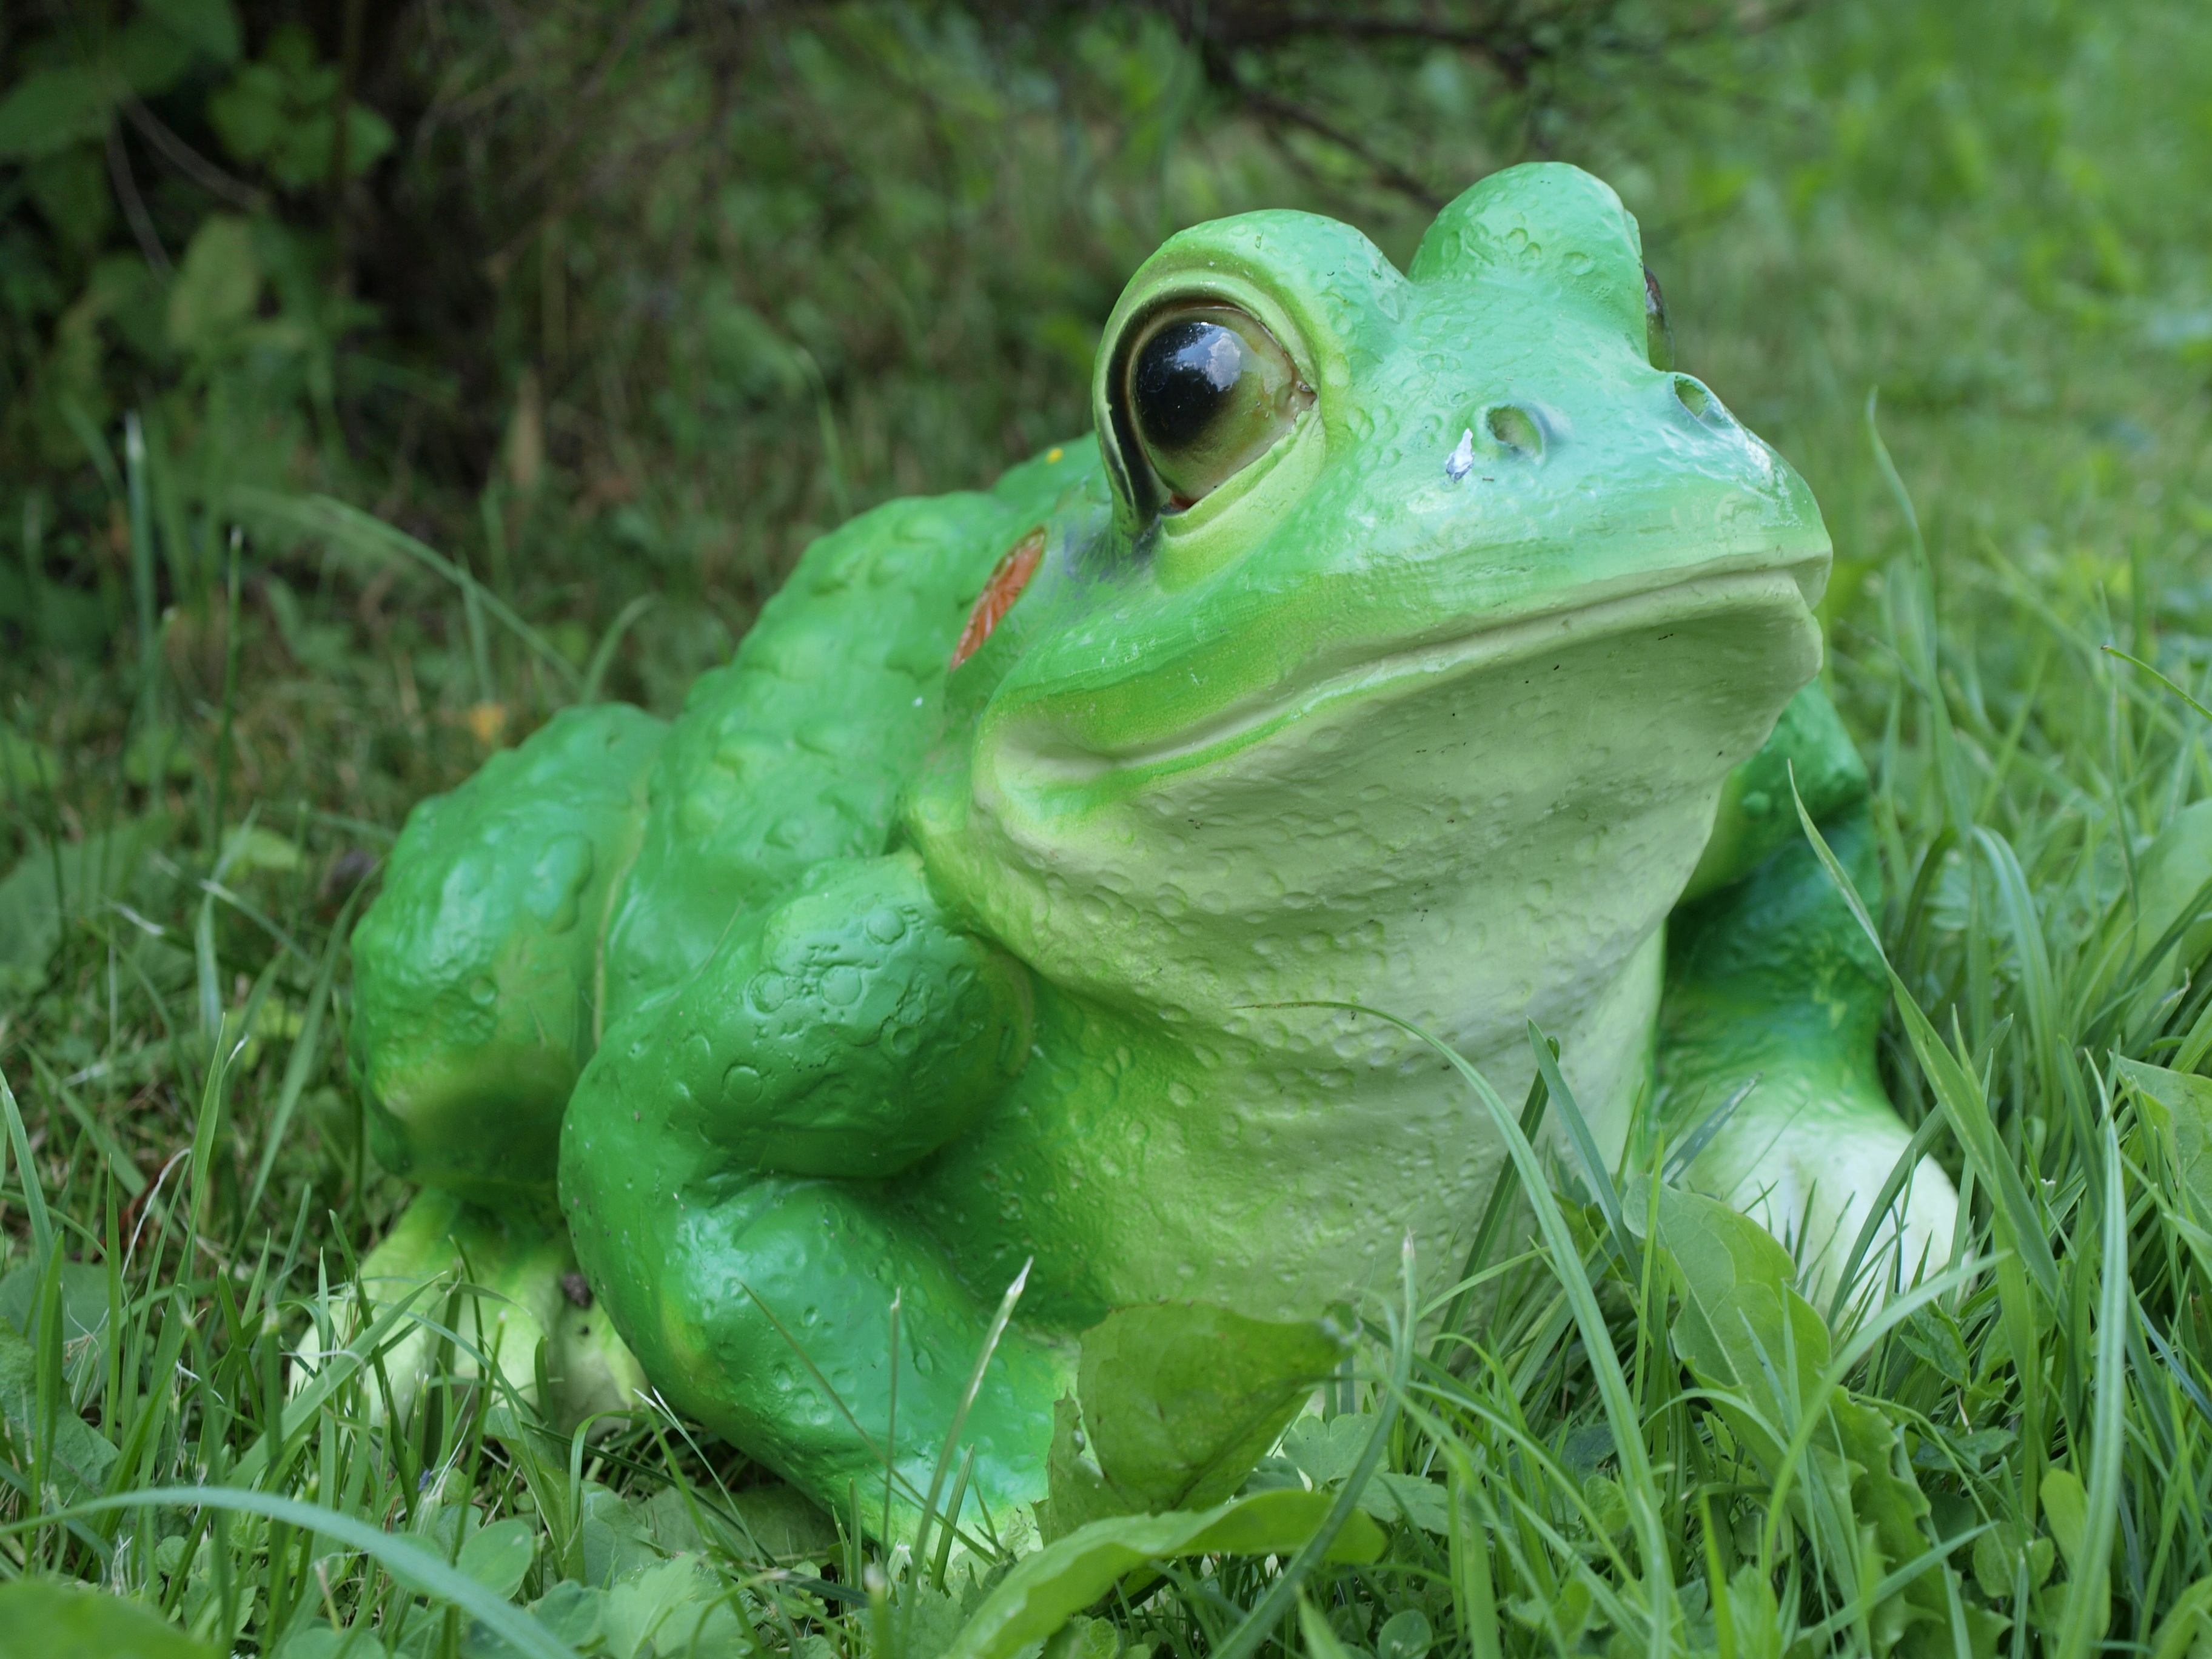
grass, wildlife, green, frog, amphibian, garden, fauna, tree frog, decorative, vertebrate, statuette, clearance, bullfrog, ranidae